List of desserts

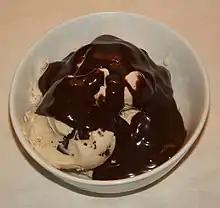
Chocolate syrup on top of ice cream

A cookie is a small, flat, baked treat, usually containing flour, eggs, sugar, and either butter or cooking oil, and often including ingredients such as raisins, oats, or chocolate chips.